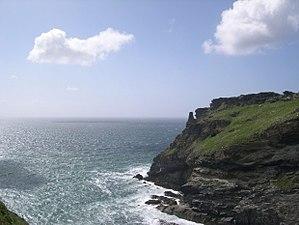
Péninsule du château de Tintagel (Angleterre).
Tintagel est une localité et une paroisse civile de la côte nord-ouest du comté de Cornouailles en Angleterre. Sa population est d’environ 1 700 habitants. Le village s’appelait autrefois Trevena jusqu'en 1850, date à laquelle il fut décidé de le rebaptiser. L’édifice le plus pittoresque du village est sa vieille poste, une maison du XIVᵉ siècle transformée en bureau postal au XIXᵉ siècle et qui appartient maintenant au National Trust, une organisation privée de sauvegarde du patrimoine. Des ruines proches évoquent le « château du roi Arthur », mais elles peuvent n'avoir été qu'un monastère ou un comptoir marchand.